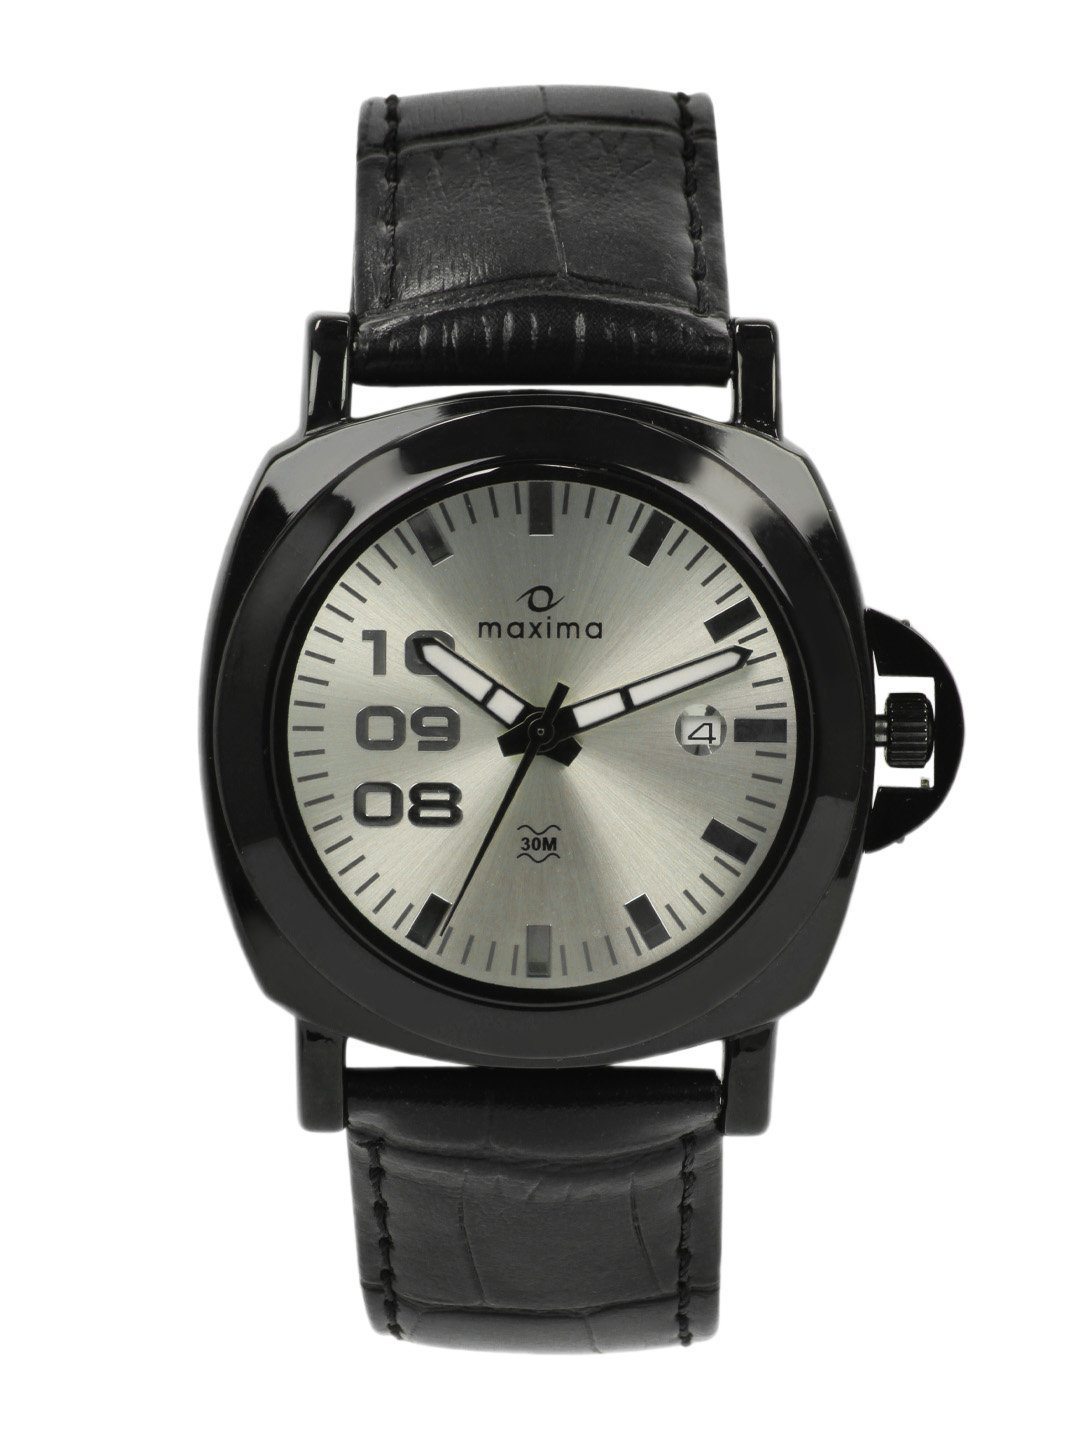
Maxima Attivo Men Grey Dial Watch
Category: Accessories / Watches / Watches
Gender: Men
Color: Grey
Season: Winter 2016
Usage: Casual